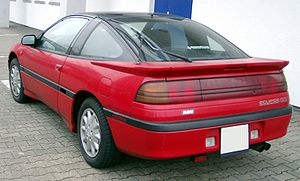
Mitsubishi Eclipse / Eclipse (D20, 1990−1995)
Bagfra
Mitsubishi Eclipse var en sportscoupé udviklet i joint venture mellem bilfabrikanterne Mitsubishi, Plymouth og Chryslers datterselskab Eagle. Til dette formål blev firmaet Diamond Star Motors grundlagt i 1985.